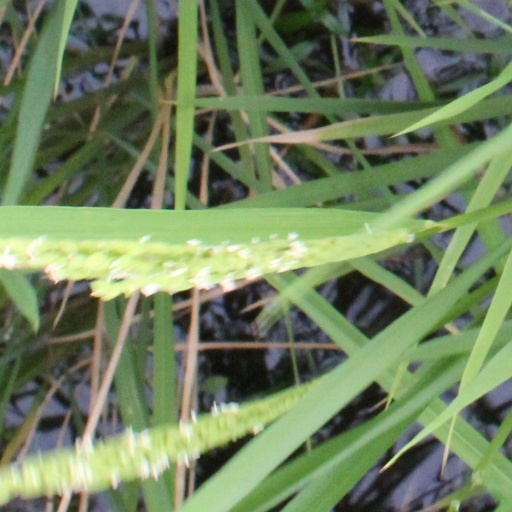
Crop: rice